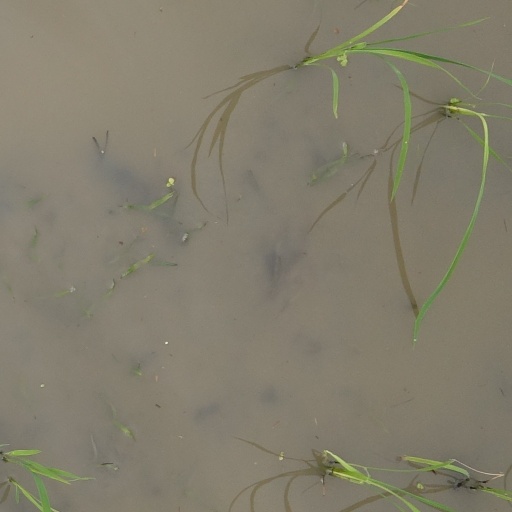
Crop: rice